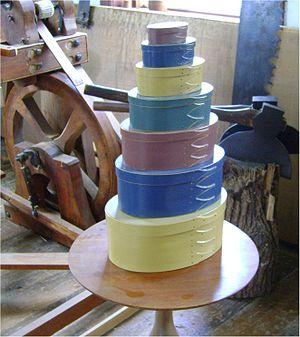
La boîte à ranger shaker est un coffre rond en bois cintré fabriqué à la main. Ces boîtes sont associées à la vie populaire shaker parce qu'elles expriment l'utilité et l'uniformité, valorisées dans la culture shaker.